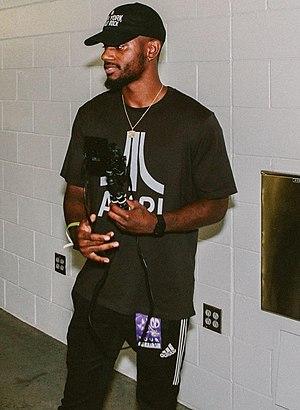
Bryson Tiller, né le 2 janvier 1993 à Louisville au Kentucky, est un chanteur de RnB américain.